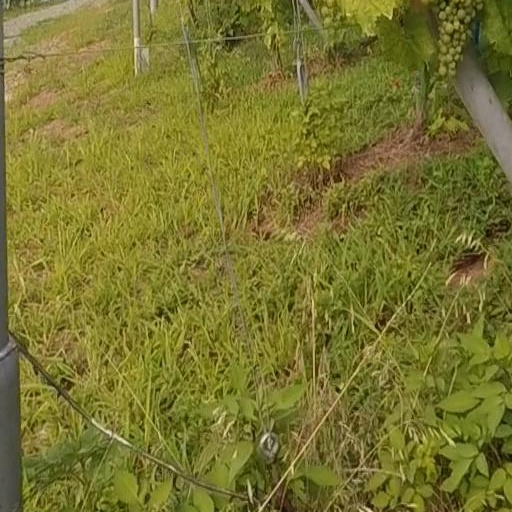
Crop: grape